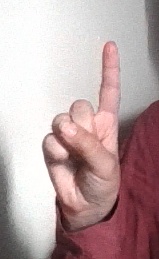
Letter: bb